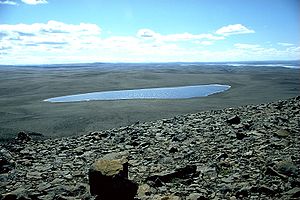
Sprengisandur
Sprengisandur.
Sprengisandur er et højfjeldsområde på Island. Området afgrænses af Hofsjökull og Vatnajökull. Vejen F26 Sprengisandur går igennem området. Fortællinger og sagn fra dette området inspirerede poeten Grímur Thomsen til at skrive digtet Á Sprengisandi, senere melodi af Sigvaldi Kaldalóns.